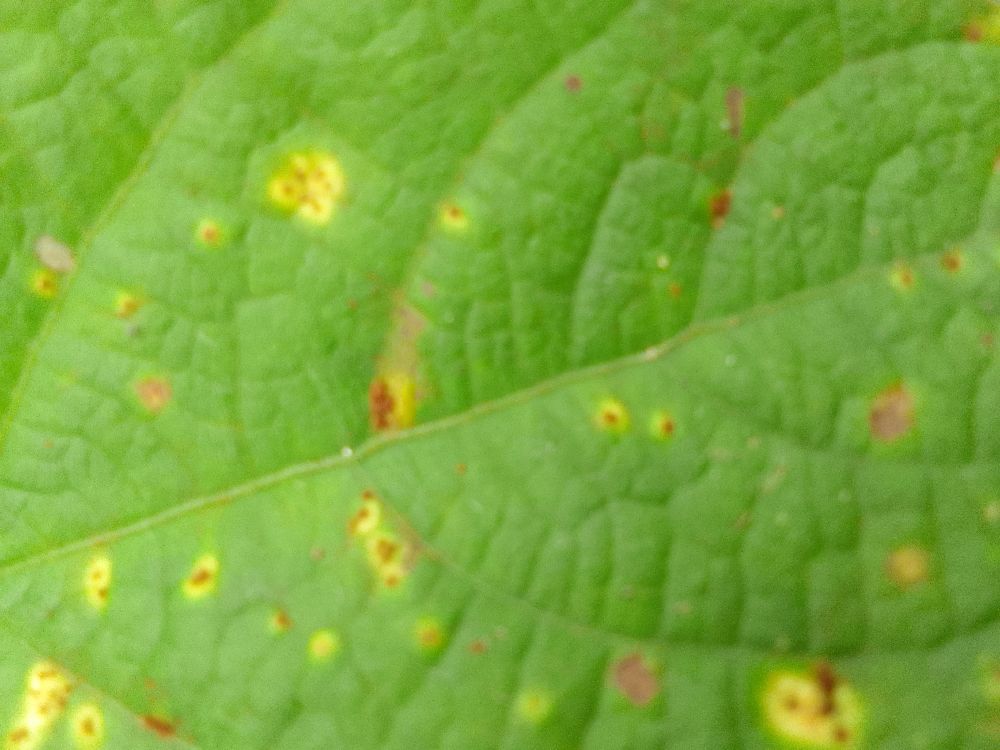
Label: rust